Nicholas de Balmyle

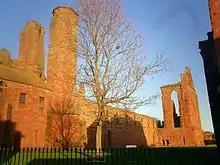
Arbroath Abbey in Angus, where Nicholas would have spent much of his time as Chancellor.

Nicholas attended King John's first parliament in February 1293 at Scone. He is found witnessing a charter at Newbattle Abbey on 20 November 1293, as Archdeacon William Frere's Official, and on 20 December is mentioned by Frere as a commissary of the Official of the diocese of St Andrews appointed to adjudicate on 4 January 1294, a case involving Kelso Abbey. He witnessed a charter along with Archdeacon Frere and Bishop William Fraser at Inchmurdo on 13 February 1295.